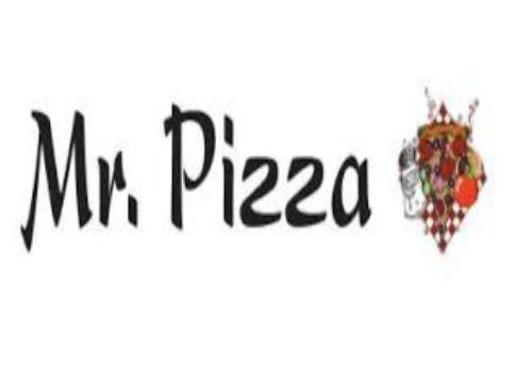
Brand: mr. pizza
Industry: Food